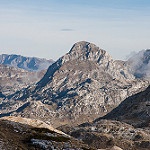
Label: mountain